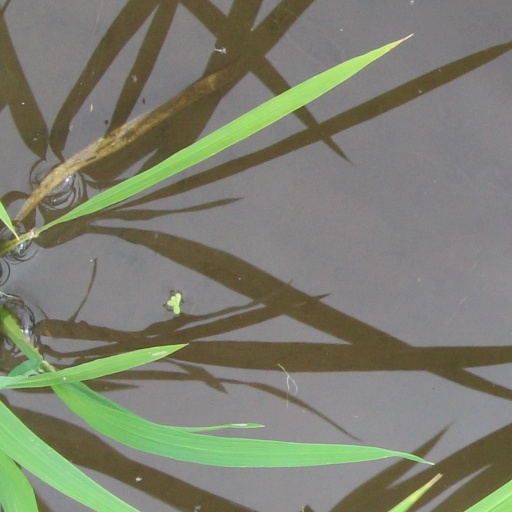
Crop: rice